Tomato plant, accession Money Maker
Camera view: tilt-top (135 deg); turntable rotation: 270 degrees
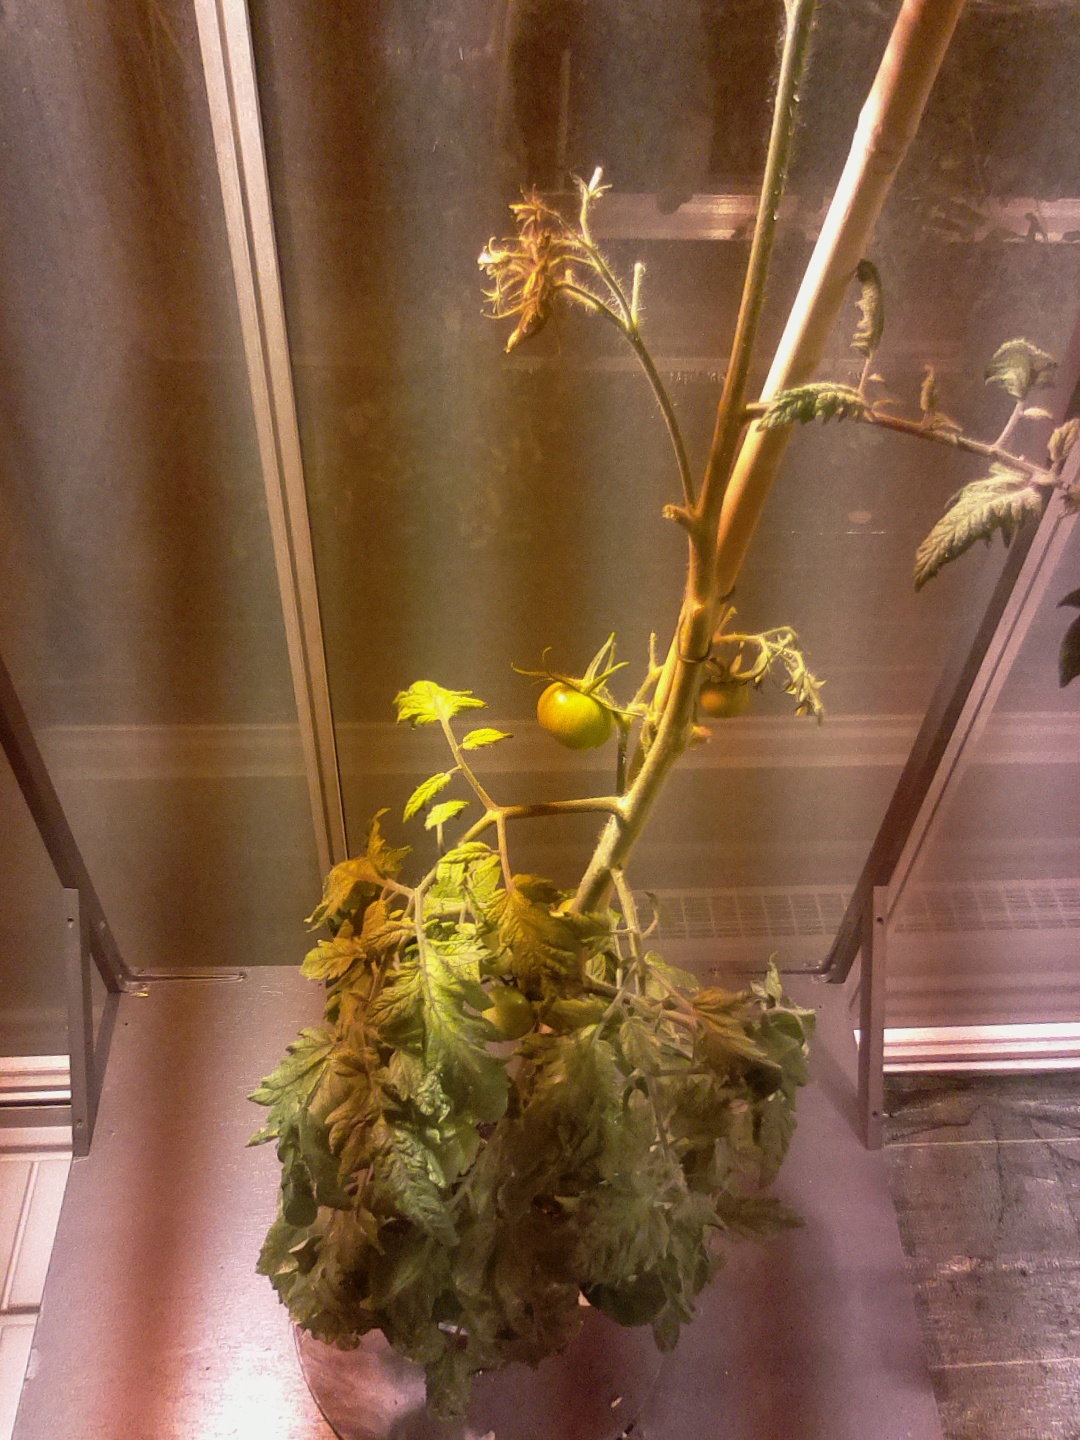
BBCH growth stage 76: 60%-70% of final fruit size